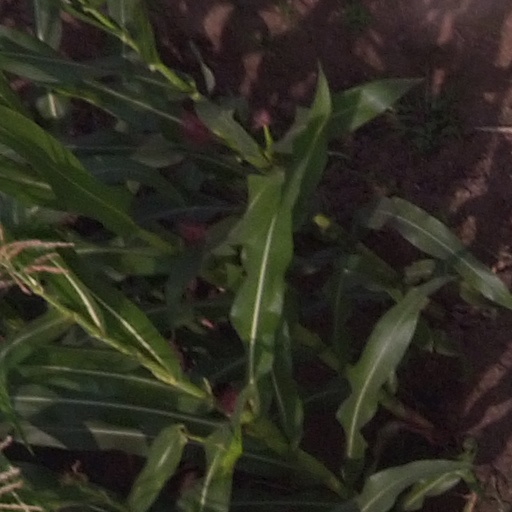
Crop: maize; corn